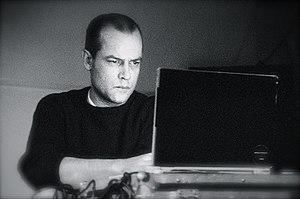
Marcus Schmickler, né le 15 novembre 1968 à Cologne, est un producteur et musicien allemand. Il est mieux connu pour son projet appelé Pluramon.